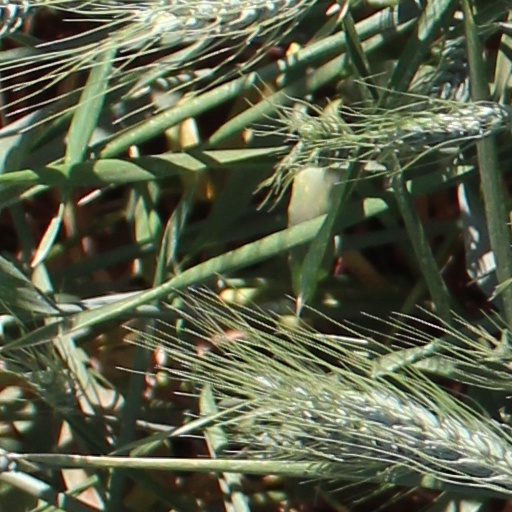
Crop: wheat